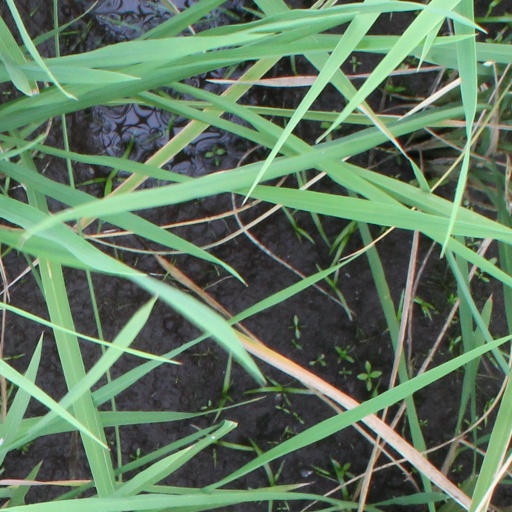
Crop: rice